1953 Spa 24 Hours

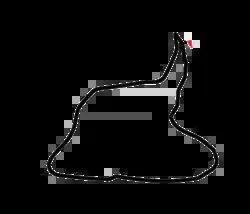
Layout of the Circuit de Spa-Francorchamps (1947-1956)

The 1953 24 Heures de Spa Francorchamps took place on 25 and 26 July 1953, at the Circuit de Spa-Francorchamps (Belgium). It was also the fourth round of the FIA World Sports Car Championship. This was the first time the event had taken place since Luigi Chinetti and Jean Lucas won in 1949. The race was not run again until 1964.